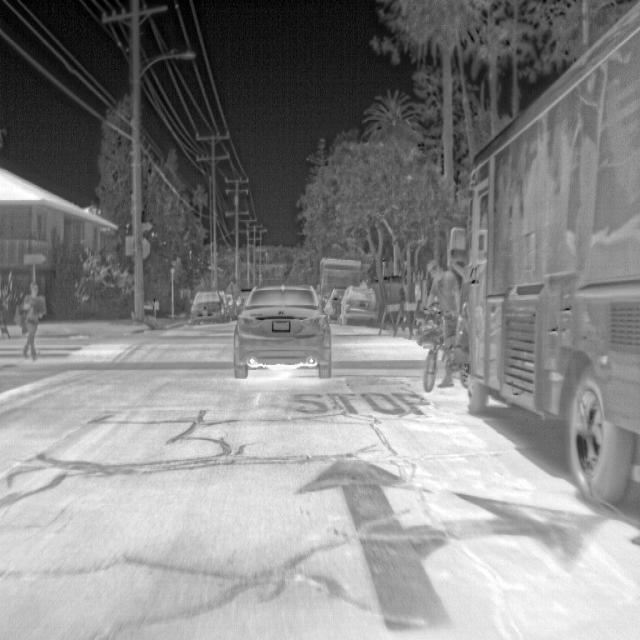
Detected objects:
label: person
label: person